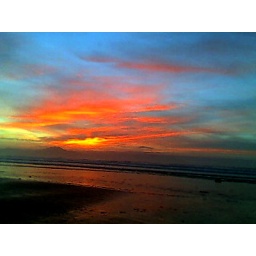
Camera phone pic taken on Banna beach County Kerry in January 2006